Rail transport in Lebanon

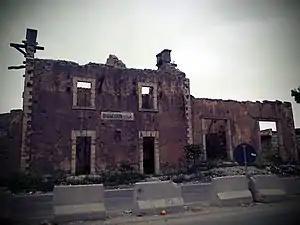
Ruin of the train station in Bhamdoun (2012)

The railways saw significant use in the Second World War. The British originally planned to connect their standard-gauge network from Haifa to Riyaq but gave up the project in 1941 as too difficult. Instead, engineers from South Africa and Australia completed a standard-gauge line along the coast between Haifa and Beirut by 24 August 1942 and expanded this to Tripoli Railway Station by 18 December 1942. This (HBT) was the last link connecting the European and North African standard-gauge rail networks, apart from the ferry across the Bosphorus at Istanbul, but it never operated for civilian use. Instead, the British maintained it under the control of their military as late as February 1948, when the Jewish insurgency in Palestine destroyed the bridges near the tunnels at Ras al-Nakura. An earlier attempt by Haganah forces to attack the HBT in two places near Nahal Kziv during the Night of the Bridges in 1946 was unsuccessful. Nowadays the only portion of the HBT still in operation is the Coastal Railway between Nahariya and Haifa in northern Israel.